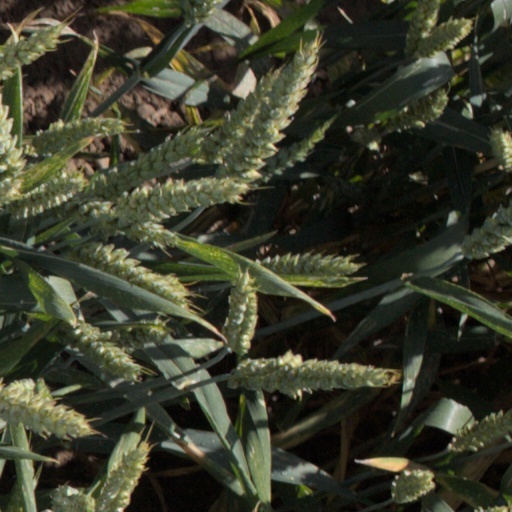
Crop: wheat